Sky position (RA, Dec in degrees): 223.078, 4.732
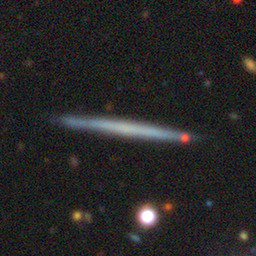
Galaxy morphology: Edge-on Galaxies without Bulge